List of awards and nominations received by House

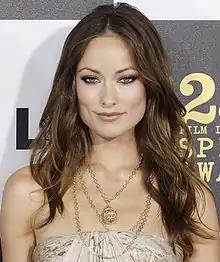
Olivia Wilde was nominated for a Teen Choice Award on four occasions.

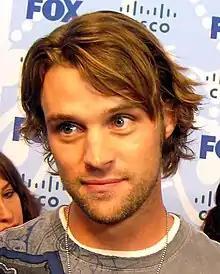
Jesse Spencer was nominated for a Teen Choice Award in 2005.

The Teen Choice Awards are voted on by teenagers online and honor the year's biggest achievements in television, film, music, sports and fashion. "House" has received 16 nominations, including four for Olivia Wilde, and three for Hugh Laurie. Laurie has won in 2007 for the Teen Choice Award for Choice TV Actor: Drama.